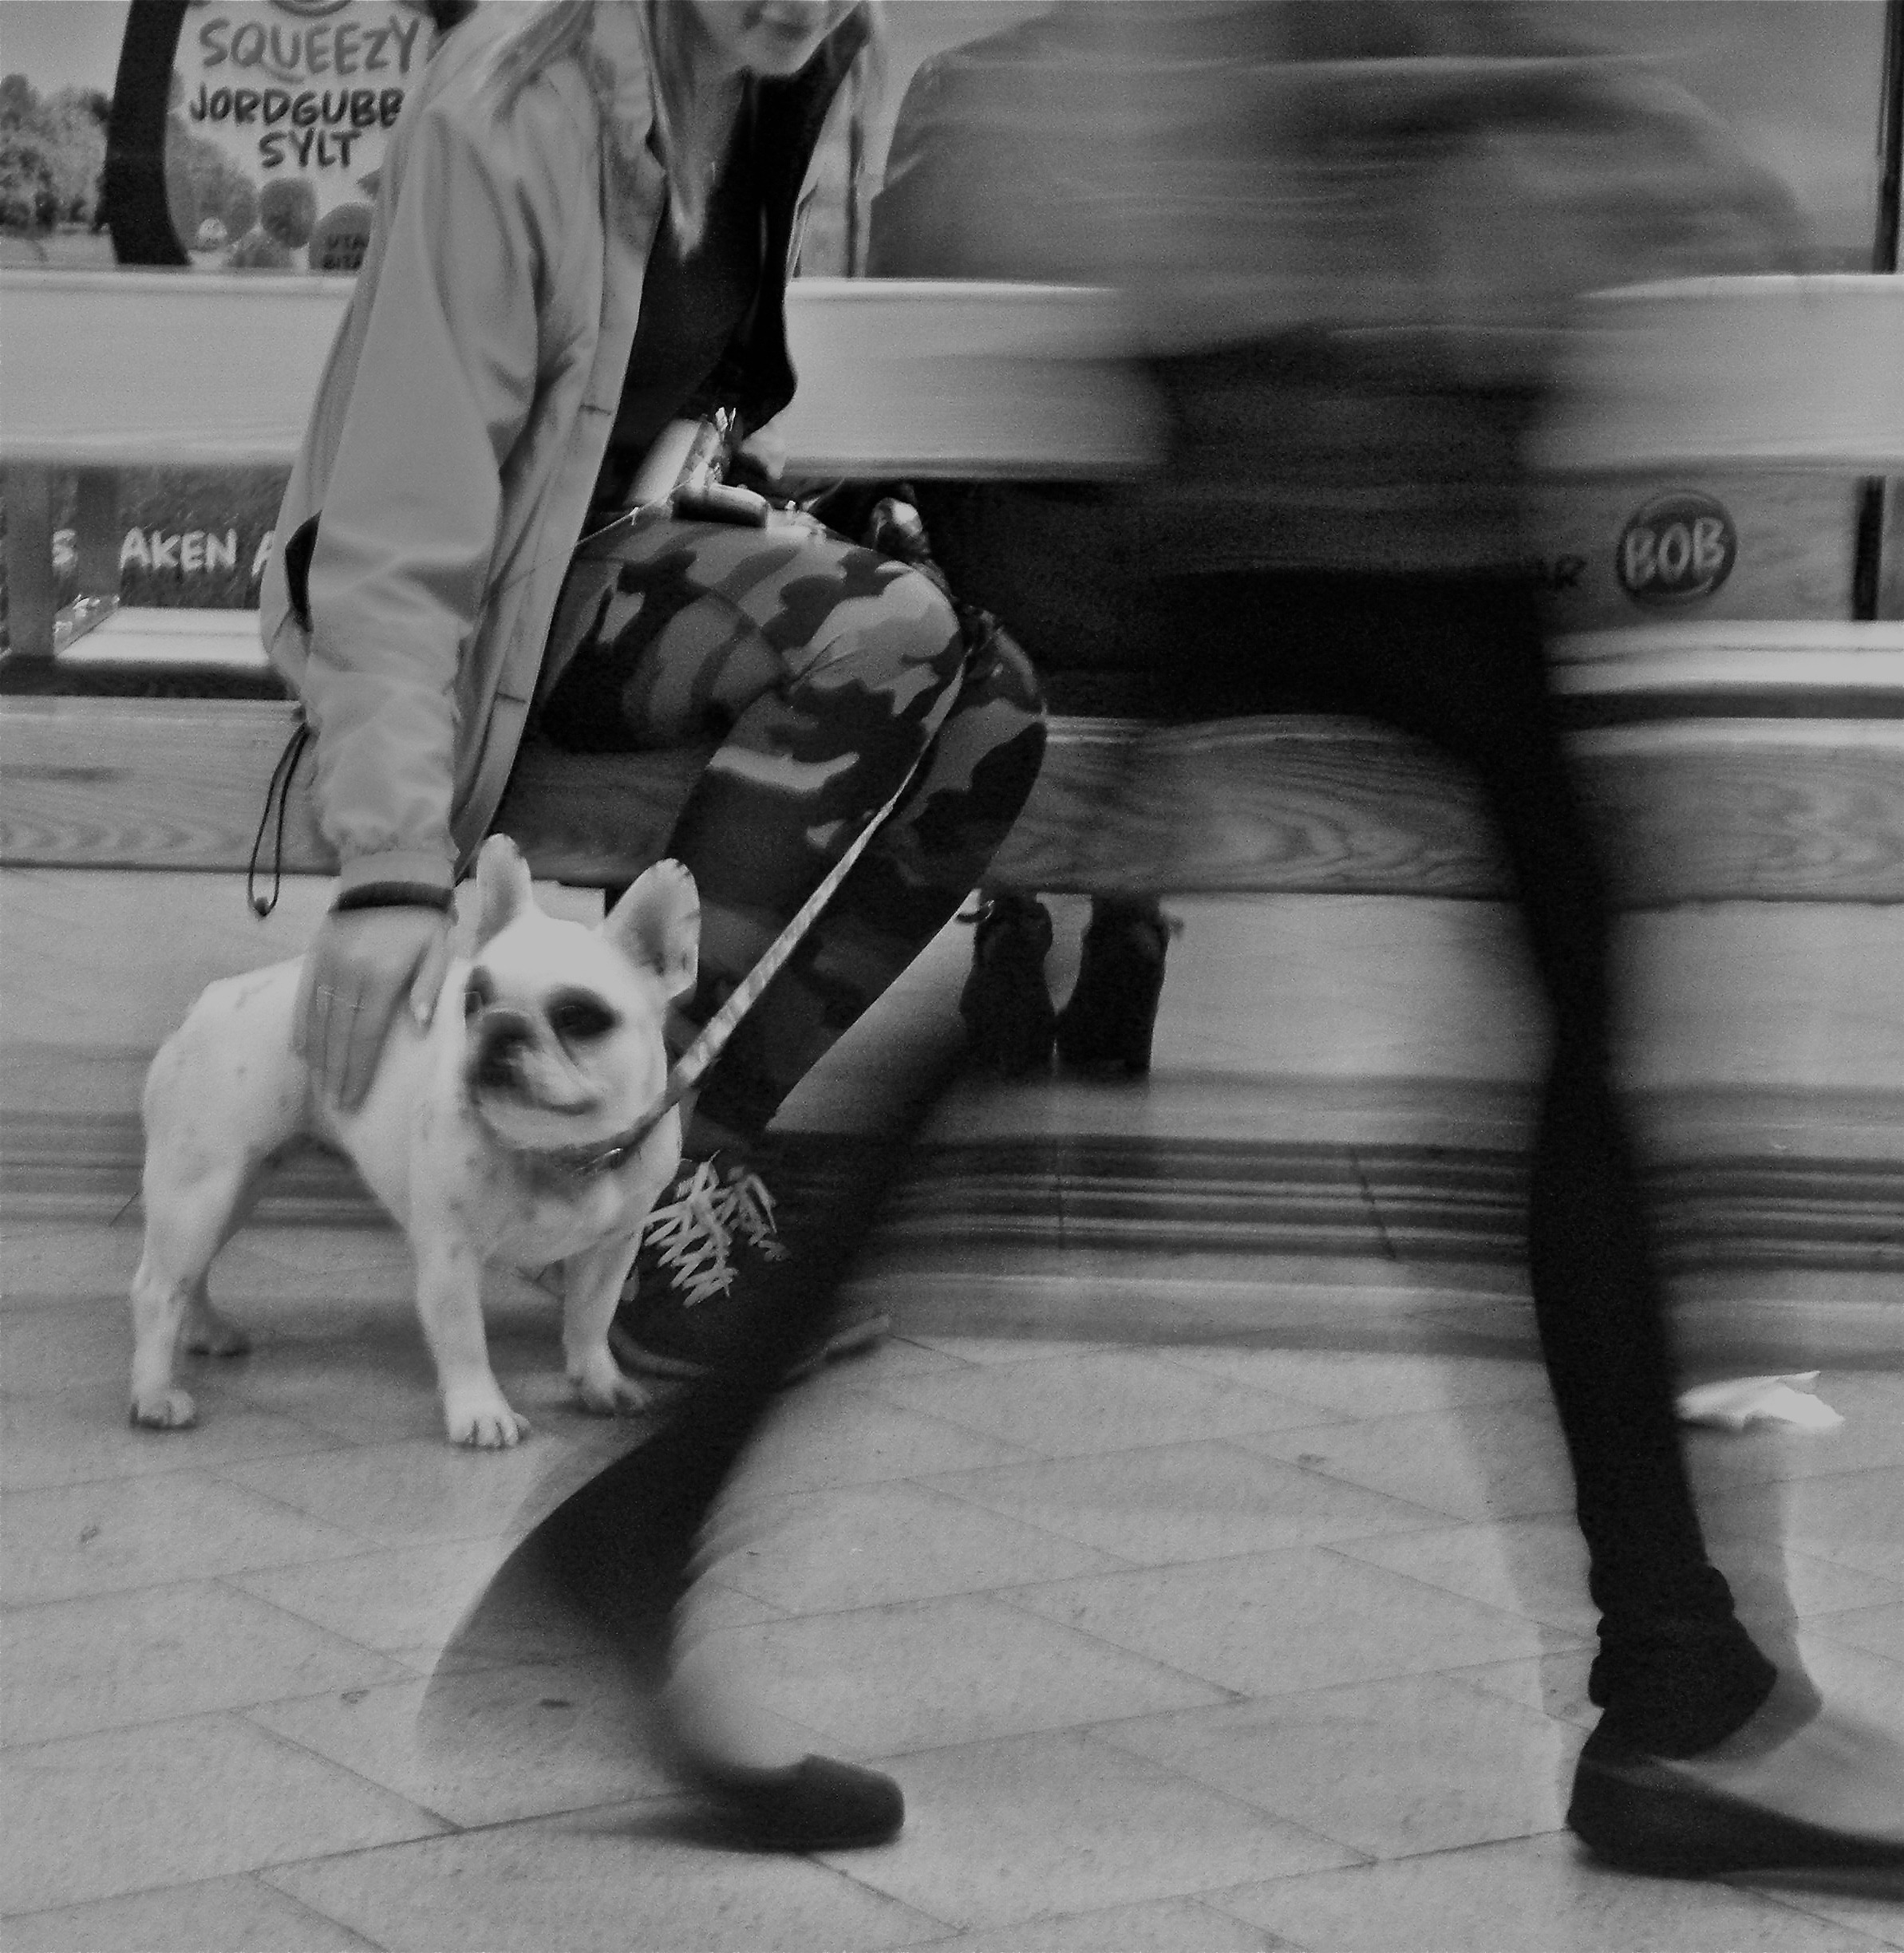
black and white, white, dog, metro, mammal, black, monochrome, movement, stockholm, monochrome photography, dog like mammal, human positions